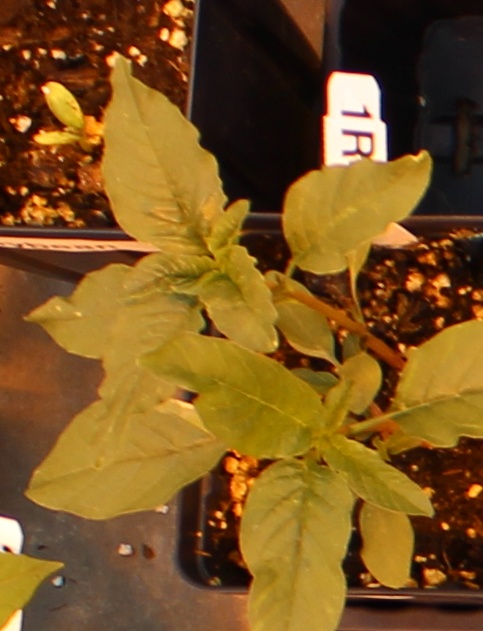
Label: Waterhemp